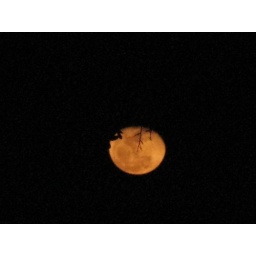
In the waning hours of Texas Independence Day, the Man in The Moon looks down from a clear black sky